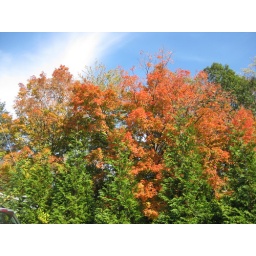
Not a cloud in the sky